Community counseling

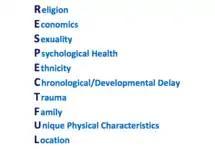

The Respectful Model is a holistic approach of understanding a community and its associated issues. This form of counseling can be done individually or in groups across all ages and genders. The model is based on a ten-letter acronym designed to highlights factors that influence community dynamic. Counselors are expected to respect clients regardless of their religious affiliation, economic status, sexual orientation, psychological health, ethnicity, developmental differences, trauma, family, physical appearance, or genealogy. This inclusive and holistic approach to community counseling allows for an appreciation of environmental influence on mental health.